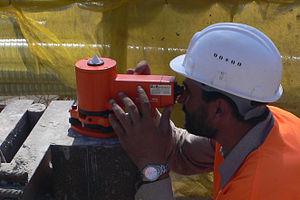
Lunette nadirale en station sur un coffrage glissant
La topographie est la science qui permet la mesure puis la représentation sur un plan ou une carte des formes et détails visibles sur le terrain, qu'ils soient naturels ou artificiels. Son objectif est de déterminer la position et l'altitude de n'importe quel point situé dans une zone donnée, qu'elle soit de la taille d'un continent, d'un pays, d'un champ ou d'un corps de rue.